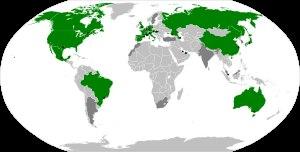
Le championnat du monde de Formule 1 2019 est la 70ᵉ édition du championnat du monde de Formule 1. La compétition, née en 1950, passe un cap le 14 avril 2019 sur le circuit de Shanghai, où est disputé le millième Grand Prix de l'histoire du championnat. Par ailleurs, à partir de cette saison et selon un système en vigueur de 1950 à 1959, un point supplémentaire est attribué à l'auteur du meilleur tour en course ainsi qu'à son écurie, sous réserve qu'il se classe parmi les dix premiers.